Ludvig Manthey

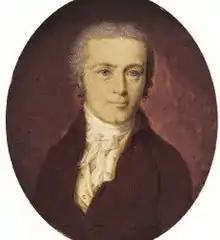

Johan Georg Ludvig Manthey (3 June 1769 – 18 January 1842) was a Danish pharmacist. He owned The Lion Pharmacy in Copenhagen from 1791 to 1805, managed Ørholm and Brede Works from 1805 to 1811 and served as director of the Royal Copenhagen Porcelain Manufactory from 1796 to 1812. He lived on the Falkensteen estate at Slagelse from 1812.